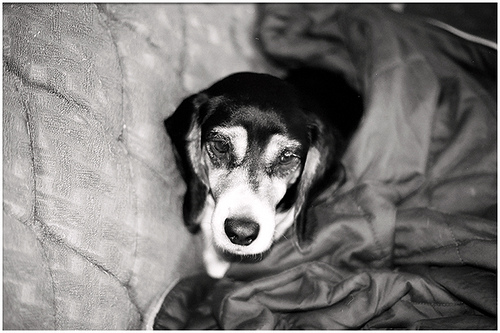
Animal: dog
Breed: beagle